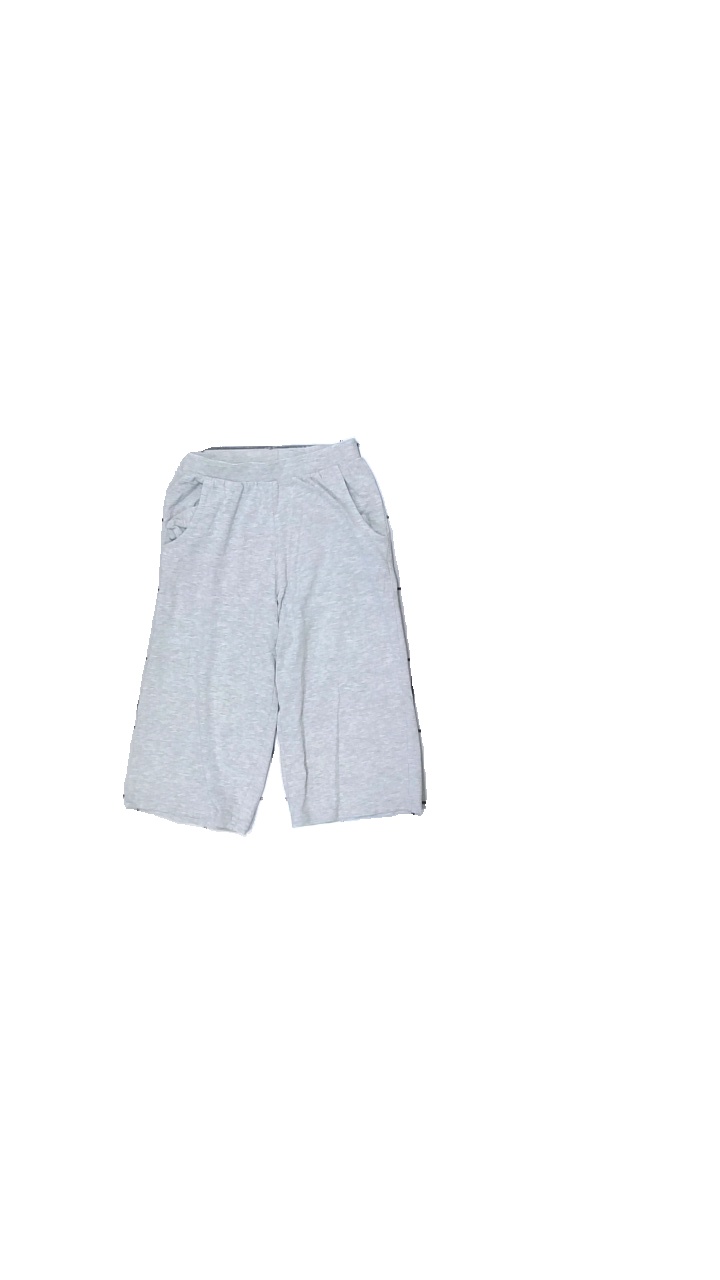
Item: Shorts (Children)
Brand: Missing
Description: shorts
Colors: Grey
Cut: Regular
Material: ?
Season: All
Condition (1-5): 4
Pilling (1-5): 5
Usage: Reuse
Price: <50